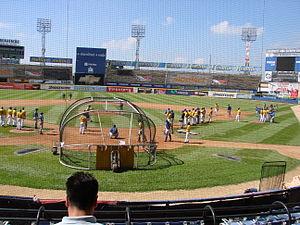
Les Navegantes del Magallanes sont un club vénézuélien de baseball de la Ligue vénézuélienne de baseball professionnel. Basés à Valencia, les Navegantes del Magallanes disputent leurs matchs à domicile à l'Estadio José Bernardo Pérez, enceinte de 15 500 places inaugurée le 8 octobre 1955.